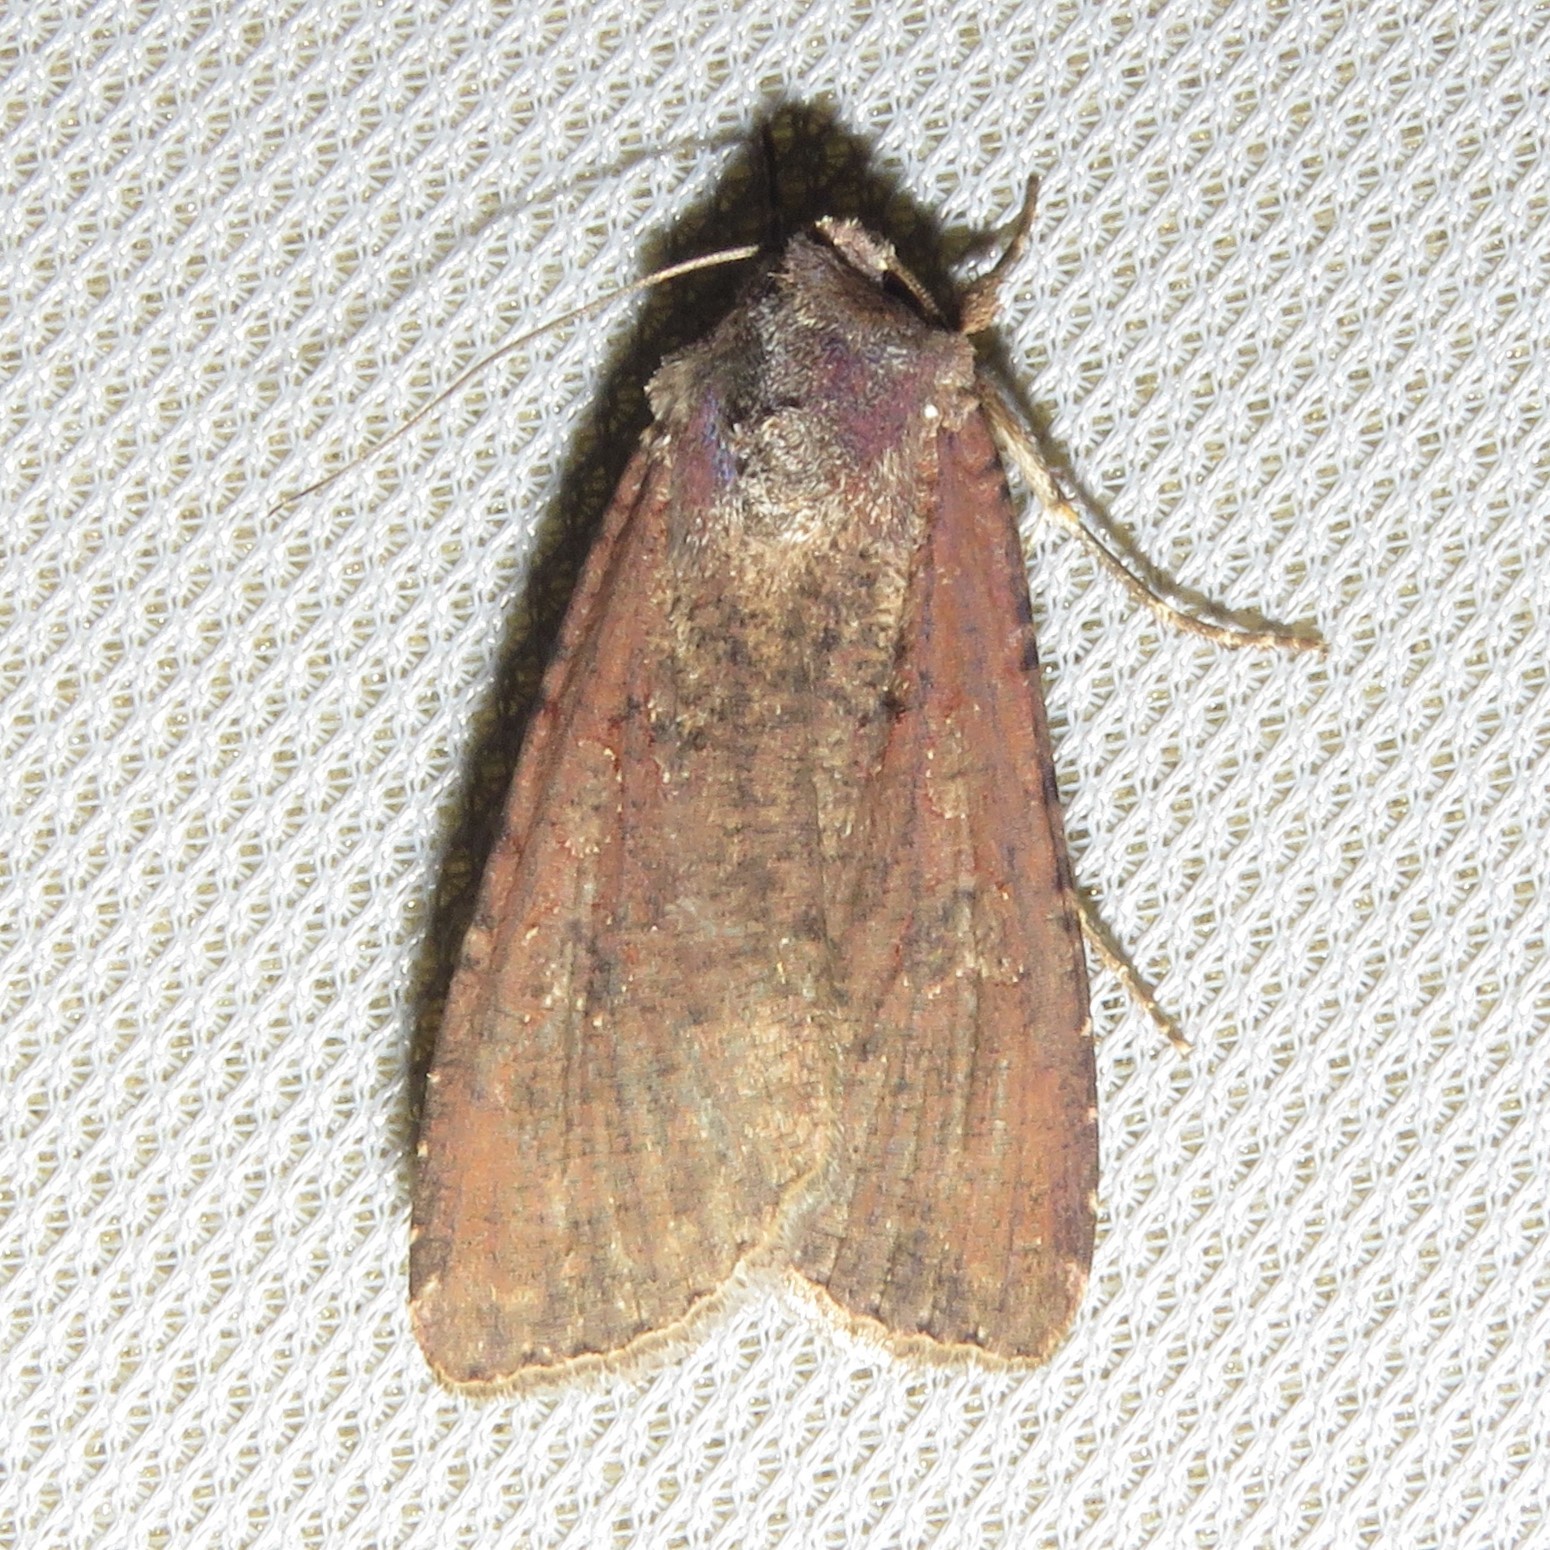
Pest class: cutworms